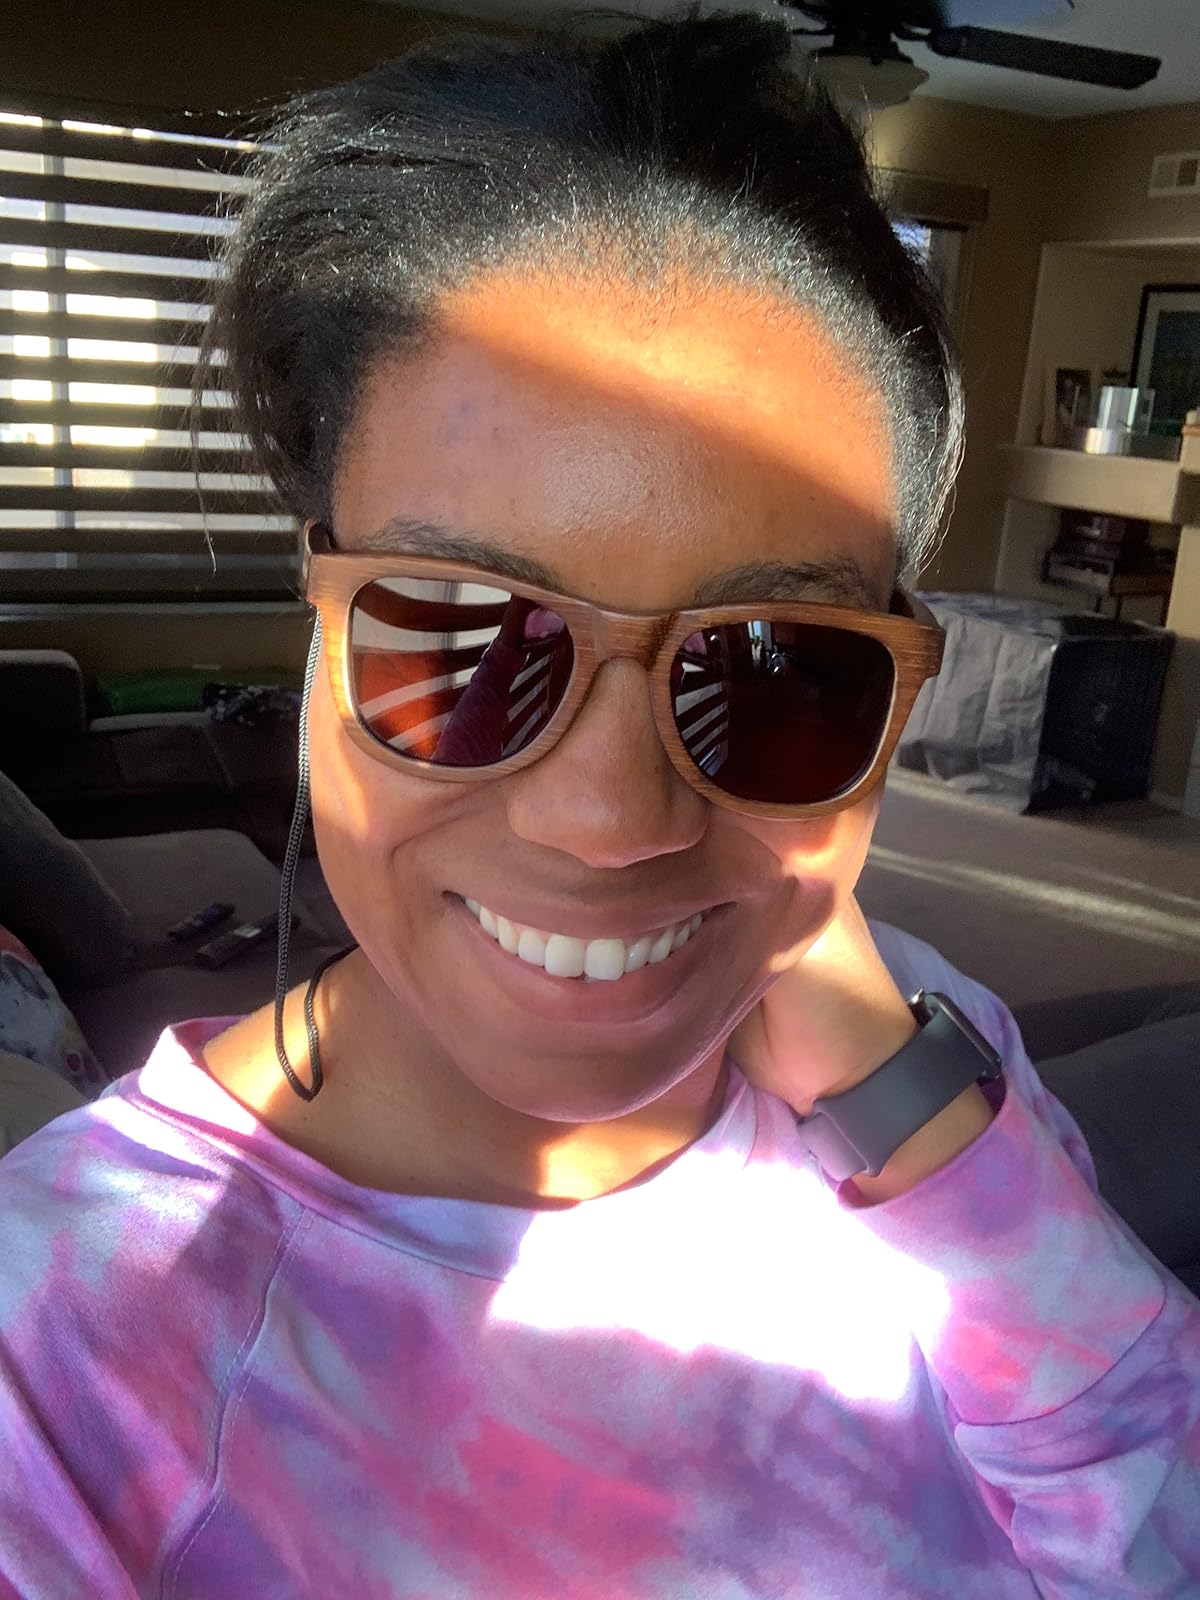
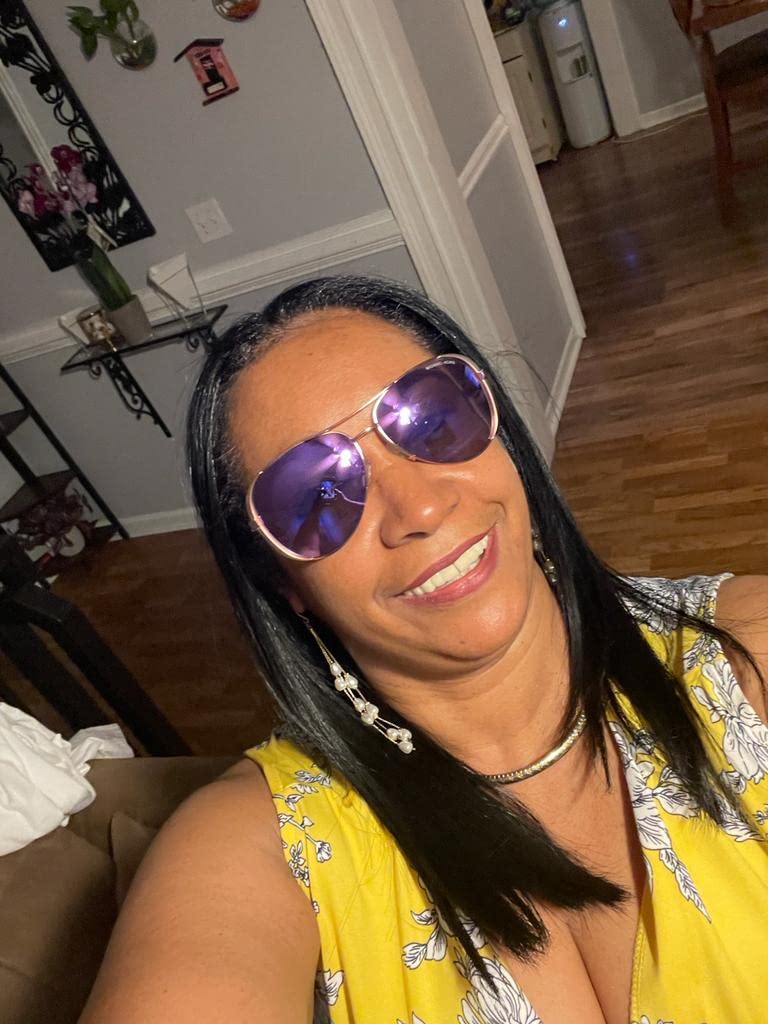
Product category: accessories_sunglasses
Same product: no